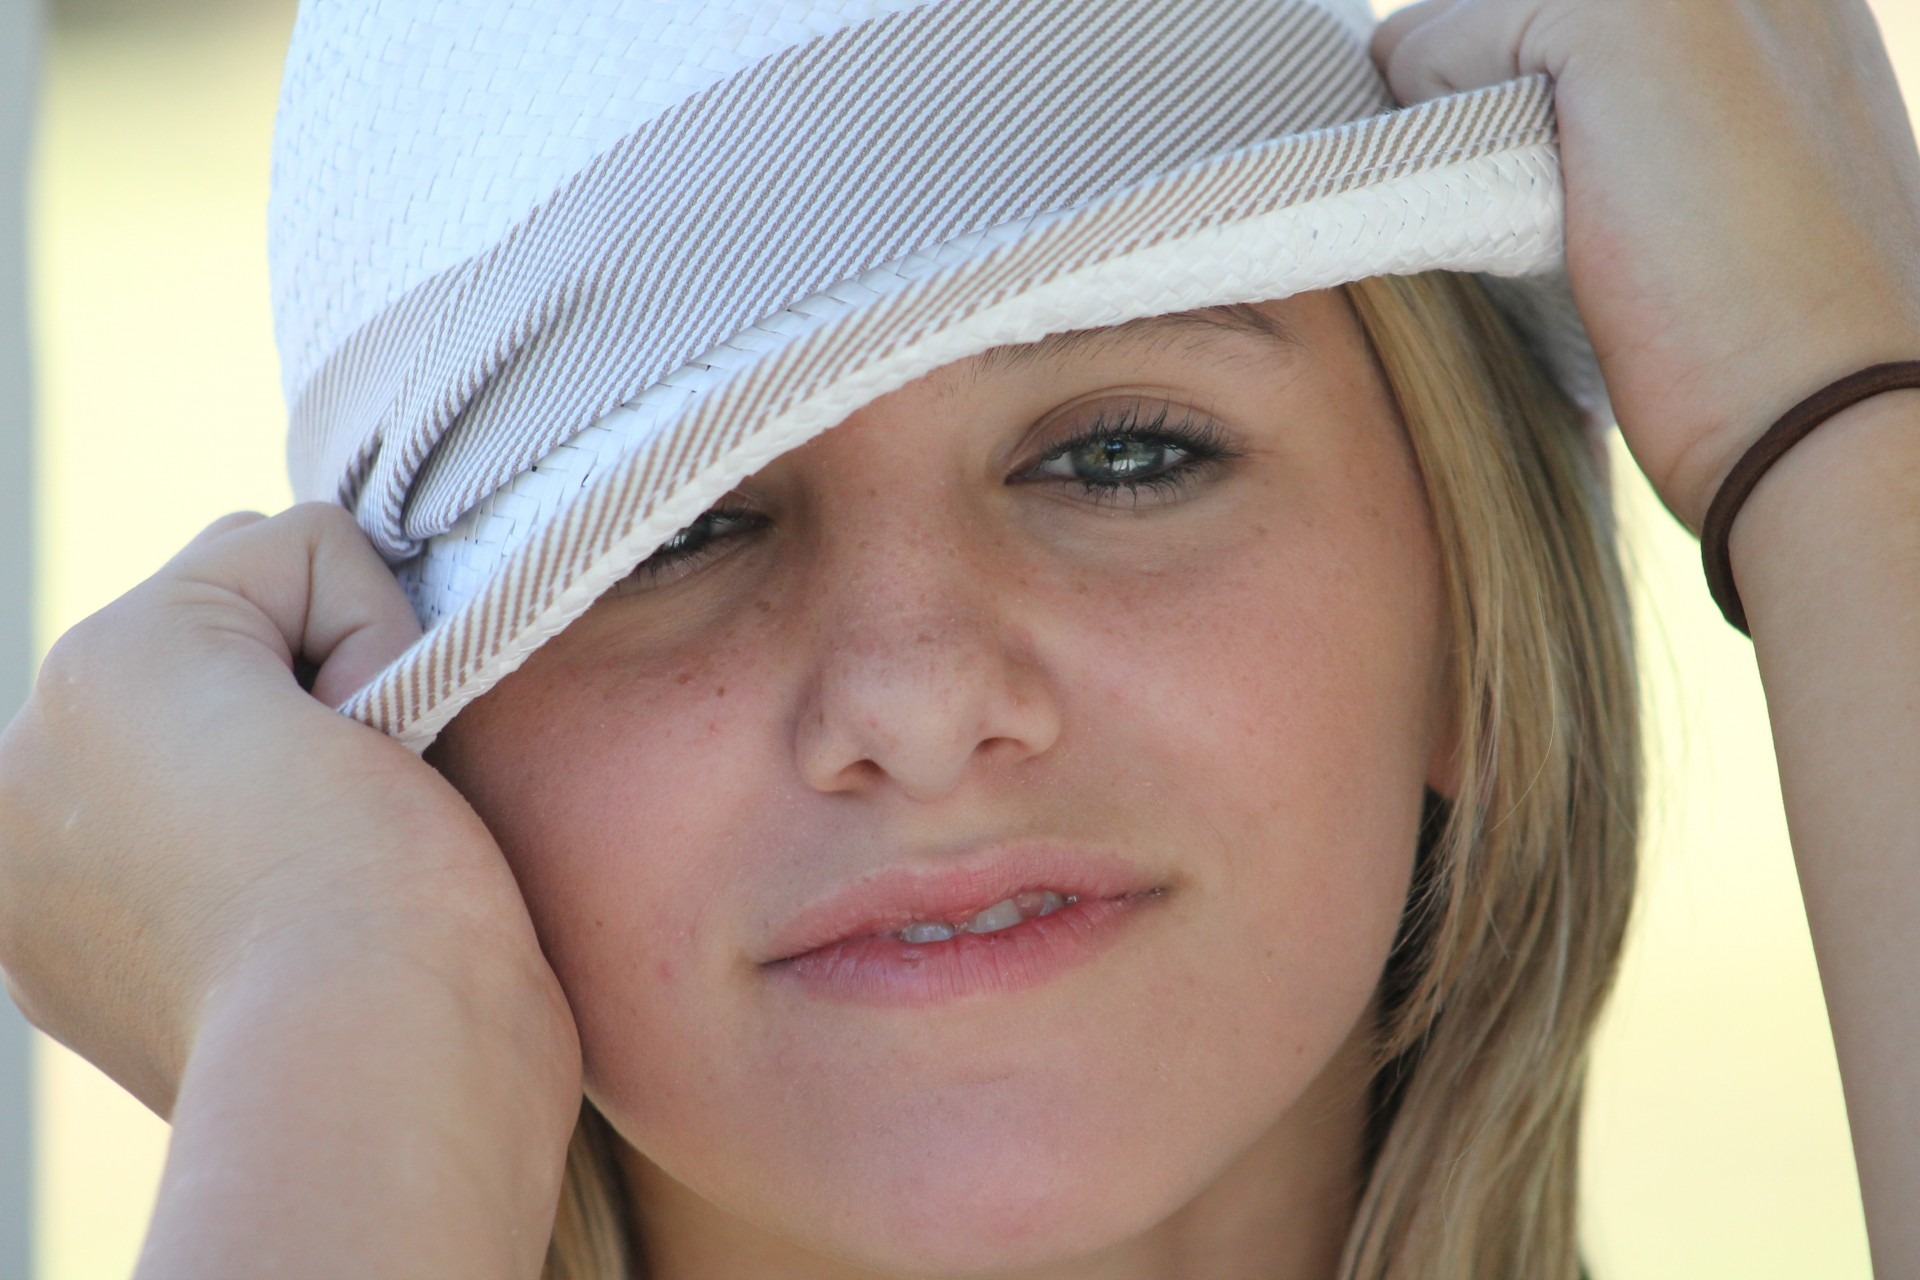
person, girl, portrait, model, green, hat, playing, clothing, eyebrow, mouth, close up, face, nose, eyes, neck, eye, head, skin, beauty, blond